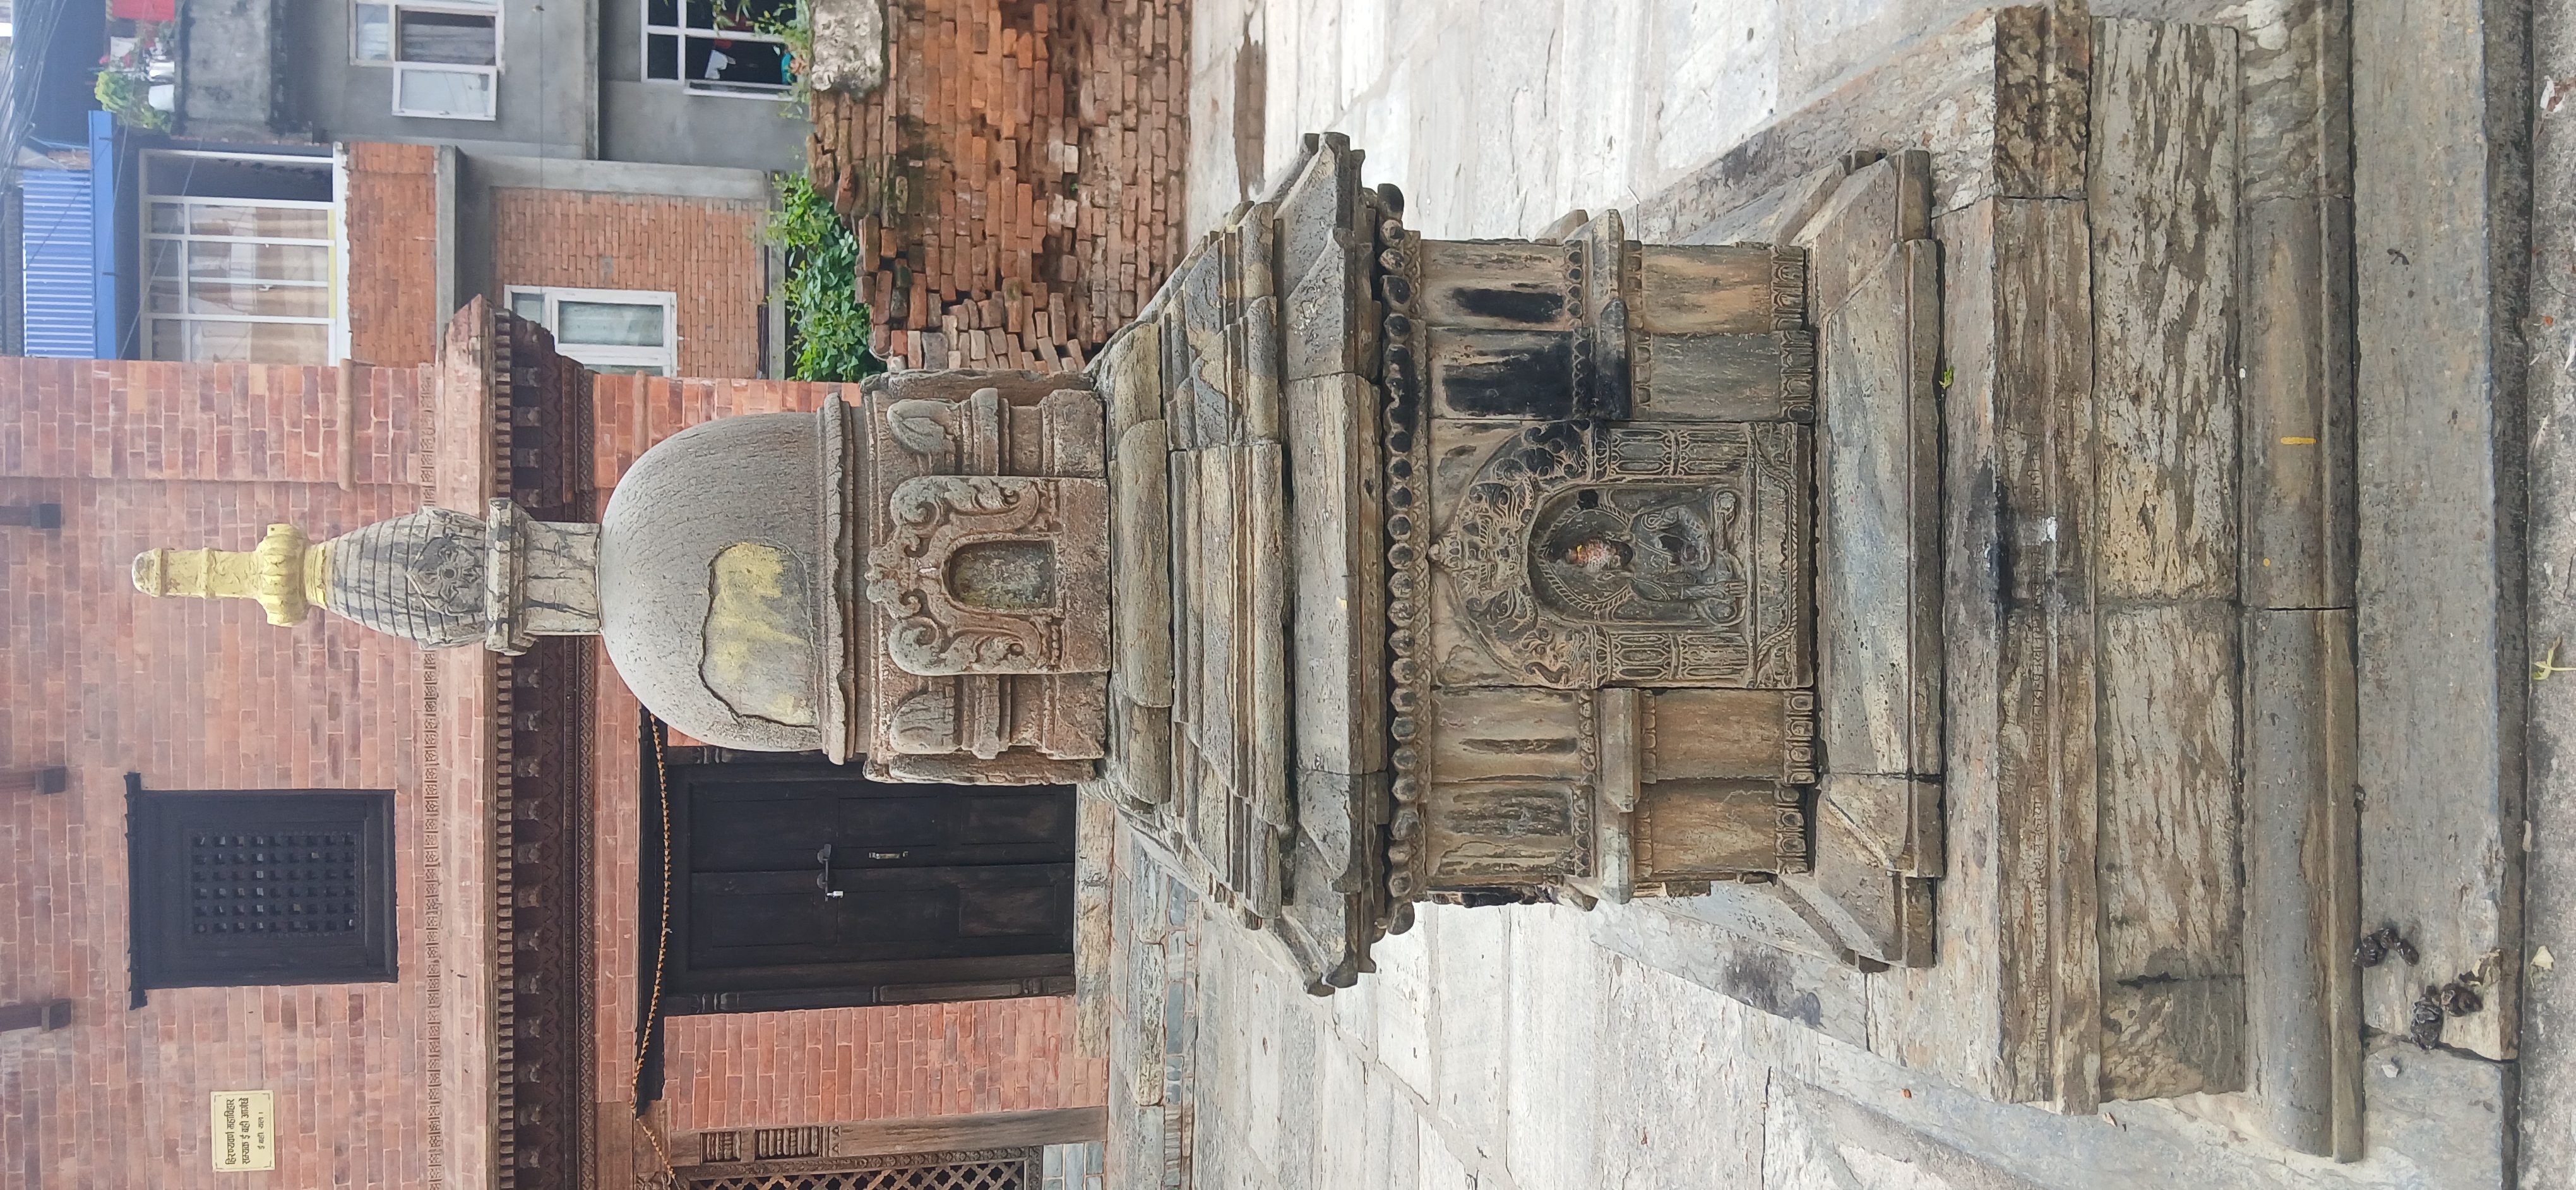
Heritage site: Ashok_stupa_Chaitya